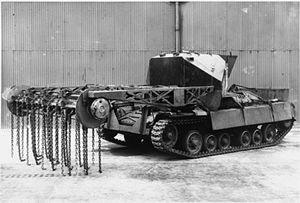
Le Valentine est le char d'infanterie britannique le plus produit durant la Seconde Guerre mondiale. Conçu en 1938, il fut en service entre 1940 et 1944. Il était réputé pour son bas coût et sa fiabilité.